School of Advanced Study

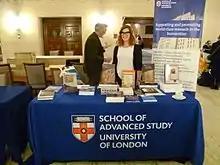
The School of Advanced Study at the Senate House History Day, 2016

The Institutes of the School provide a range of specialist research services in their subject areas of expertise. In furtherance of their national and international role, the Institutes of the School undertake high-quality research; maintain and develop library collections and services; develop digital resources; publish journals and book series; host visiting scholars and postdoctoral fellows; organise a range of academic events including workshops, conferences, seminars and lectures; provide specialist research training and postgraduate taught, research, and doctoral programmes.